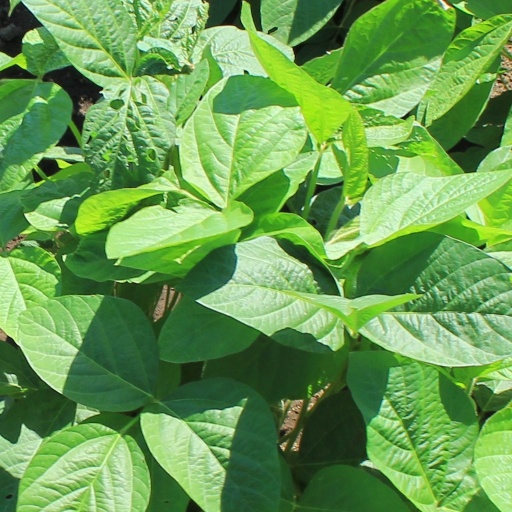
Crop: soybean